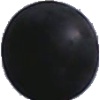
Label: Grape Blue 1